Zhang Xun (Tang dynasty)

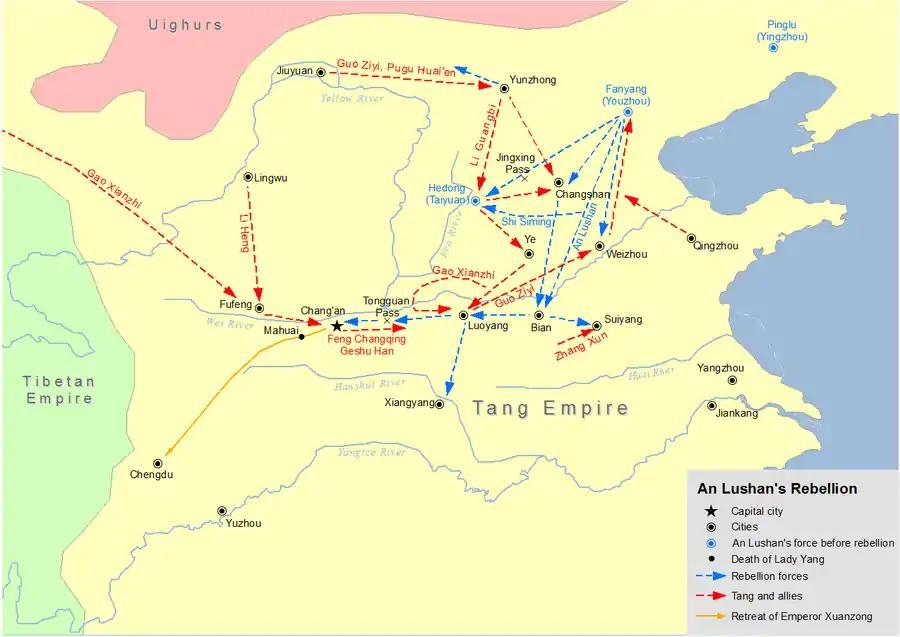
Map showing the campaign of Zhang Xun at Suiyang during the An Shi rebellion

Yin Ziqi launched repeated attacks on Suiyang, each time repelled by Zhang Xun. Meanwhile, though, the food supplies—which Xu Yuan had initially gathered plenty of in anticipation of a siege but which Li Ju had forced Xu to partially give to two other commanderies, Puyang (濮陽, roughly modern Puyang, Henan) and Jiyin (濟陰, roughly modern Heze, Shandong)—began to run out. By summer 757, Suiyang was in desperate straits, with the soldiers forced to eat a mixture of rice, tea leaves, paper, and bark. Many suffered from illnesses. Despite this, Zhang continued to fight off attack after attack. He also divided the defense zones with Xu, with him defending the northeast side and Xu defending the southwest side, both spending the days and nights with the soldiers in defending the city. He often called out to the Yan troops, trying to persuade them that the Tang cause was righteous, and it was said that often, Yan soldiers would be touched by his words and surrender and join his troops.